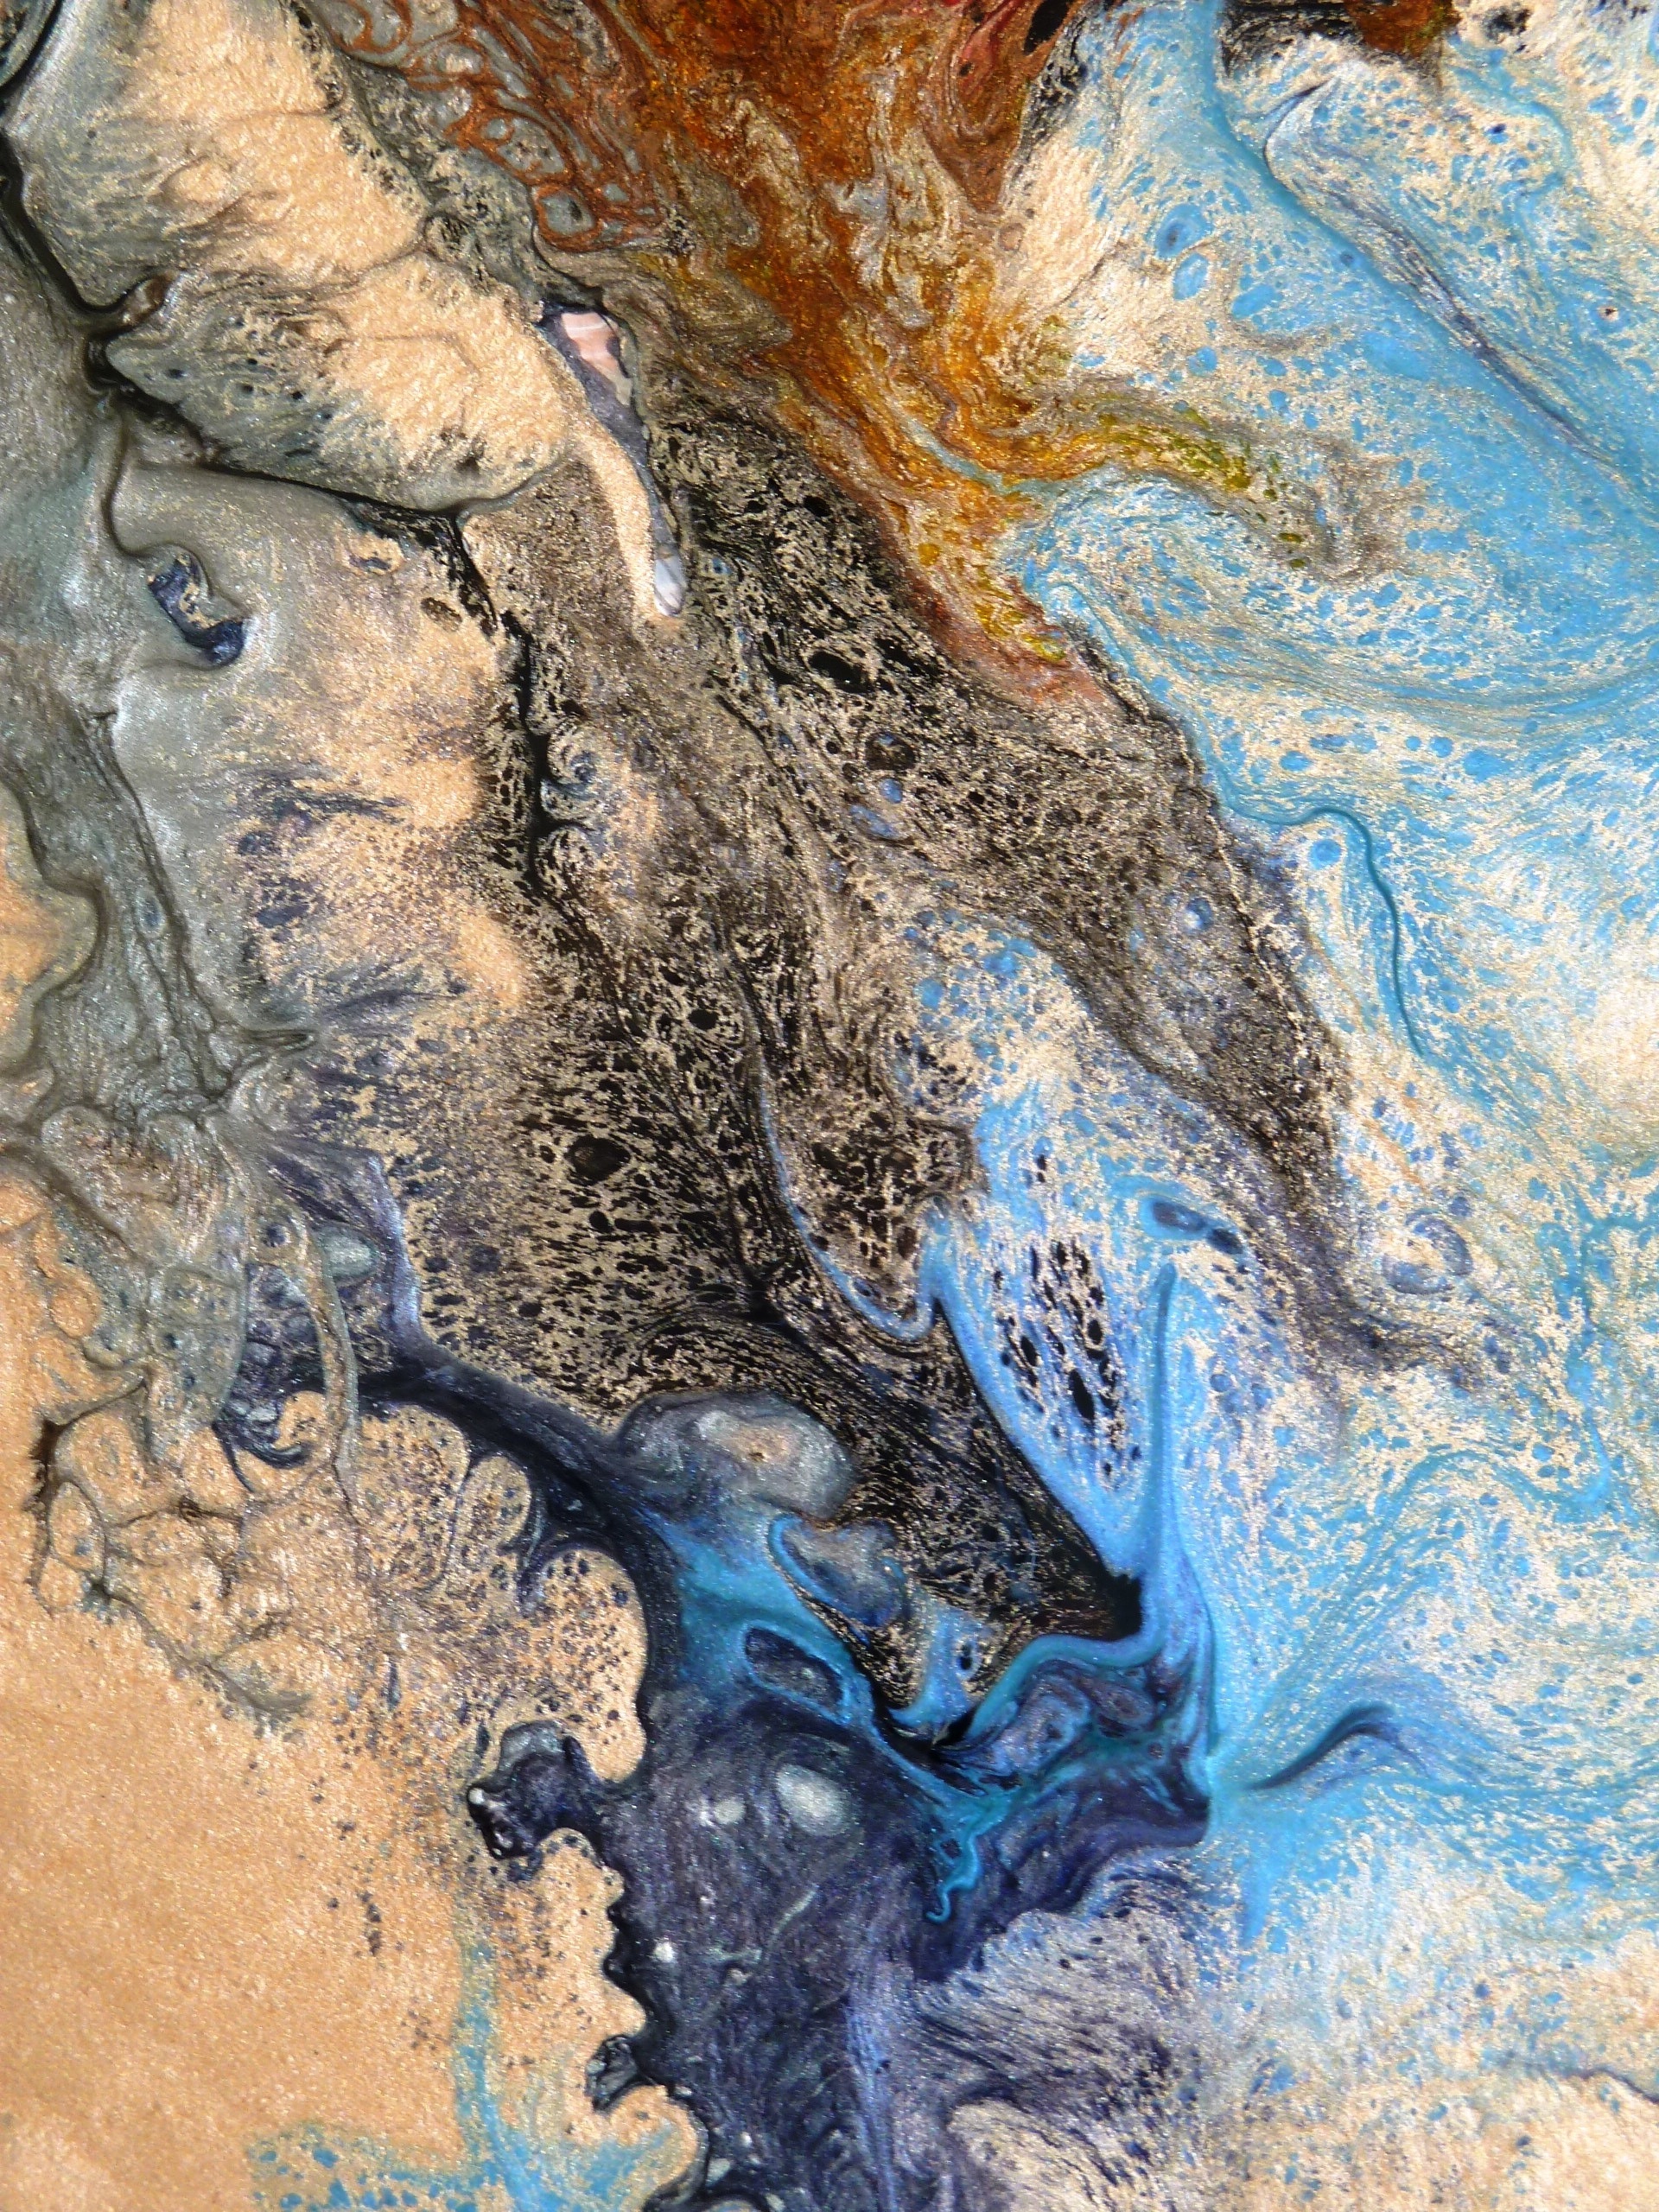
sea, water, abstract, modern, painting, art, geology, creation, mythology